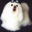
Label: dog